Concealed hinge jig

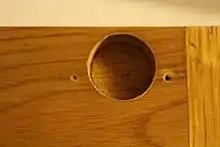
Drilled pit hole

In short, there are mainly two types of "concealed hinge jigs", "push jigs" and "hole template jigs". Push jigs are used to hold the Forstner bit perpendicular to the door surface and a "hole template jig" it is simply used for marking the place of the pit hole, placing it parallel to the door edge.